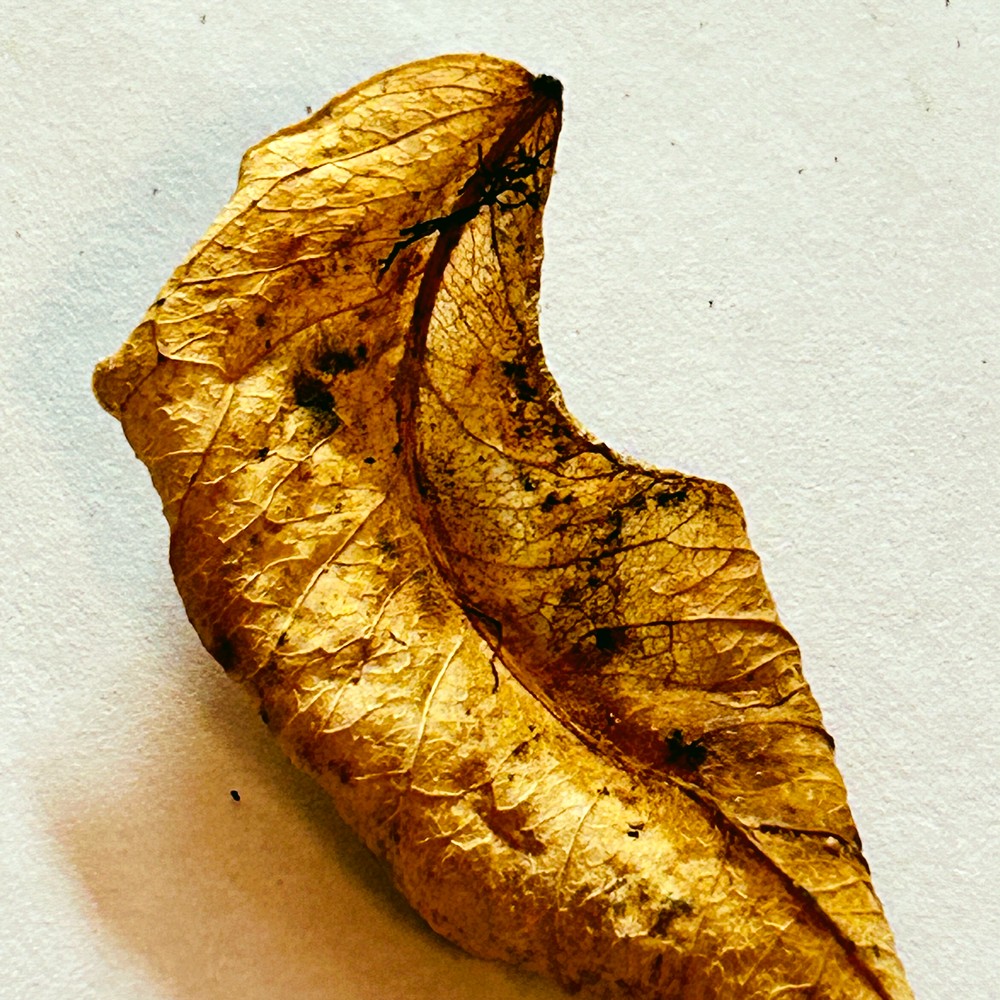
Label: Dry Leaf